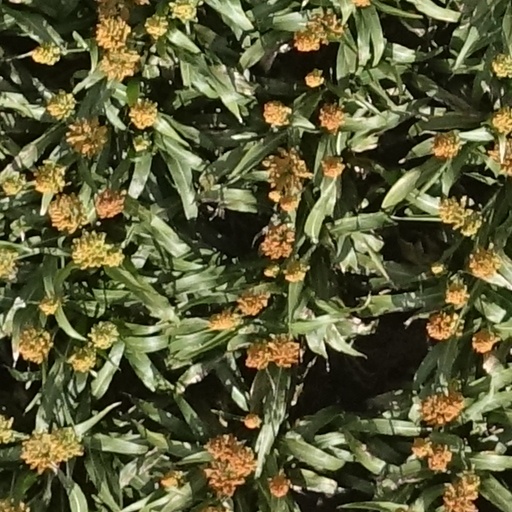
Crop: sorghum